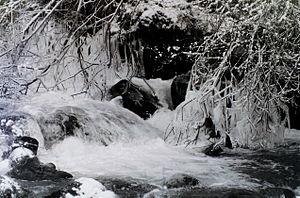
La jonction du Lavedan et du Couradet en Hiver. Aulon, Réserve naturelle régionale d'Aulon en Hiver.- Hautes-Pyrénées.- France.
Aulon est une commune française située dans le département des Hautes-Pyrénées, en région Occitanie.